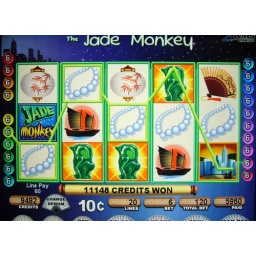
screen of slot machine screen .. I went to Lake Tahoe .. that's over 2000$ on screen .. most of it put back in ..